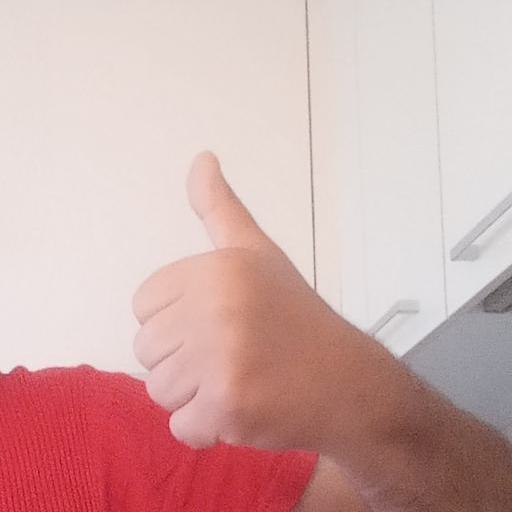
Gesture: like